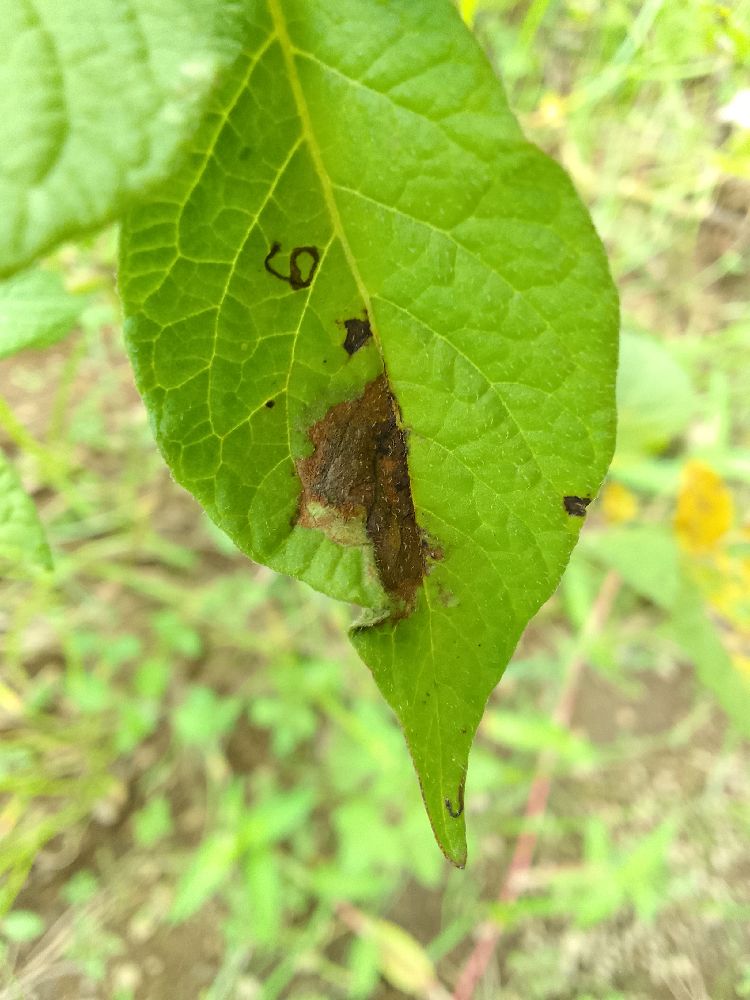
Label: Late blight